Richard Worsam Meade III

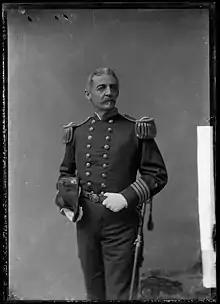
Capt. Meade later in life

His 1891 article "George Meade, a Patriot of the Revolutionary Era", was a "hagiographic account" that strongly influenced the reputation of his great-grandfather. He was a member of the Military Order of the Loyal Legion of the United States, the Society of Colonial Wars, the Order of Founders and Patriots of America and the Military Order of Foreign Wars.